Premiers désirs

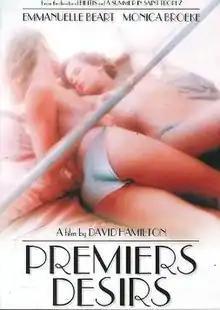

First Desires or Premier Desirs (original French title) is a 1984 French/West German film and the last film directed by photographer David Hamilton.